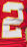
Number: 2